Can't Buy Me Love (film)

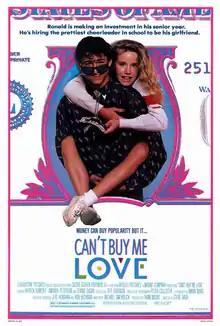
Theatrical release poster

Can't Buy Me Love is a 1987 American teen romantic comedy film directed by Steve Rash, starring Patrick Dempsey and Amanda Peterson in a story about a nerd at a high school in Tucson, Arizona, who gives a cheerleader $1,000 to pretend to be his girlfriend for a month. The film takes its title from a Beatles song of the same title.